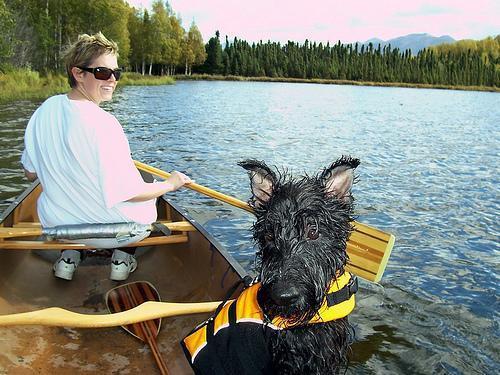
Scotch_terrier